NGC 198

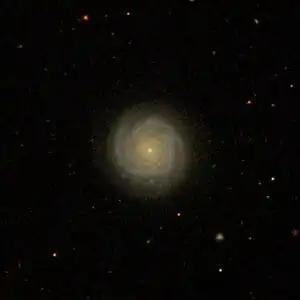
SDSS image of NGC 198

NGC 198 is a spiral galaxy located in the constellation Pisces. It was discovered on December 25, 1790 by William Herschel.